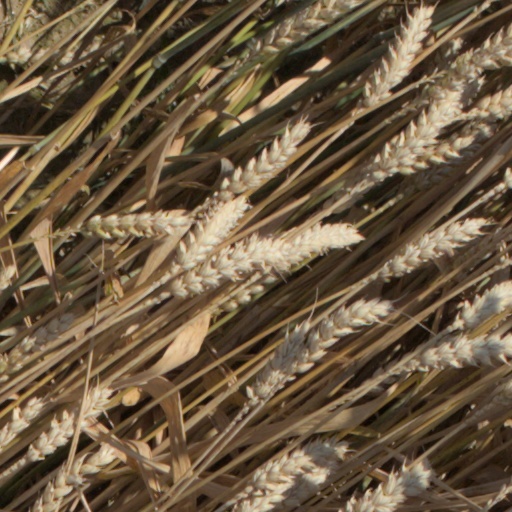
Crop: wheat